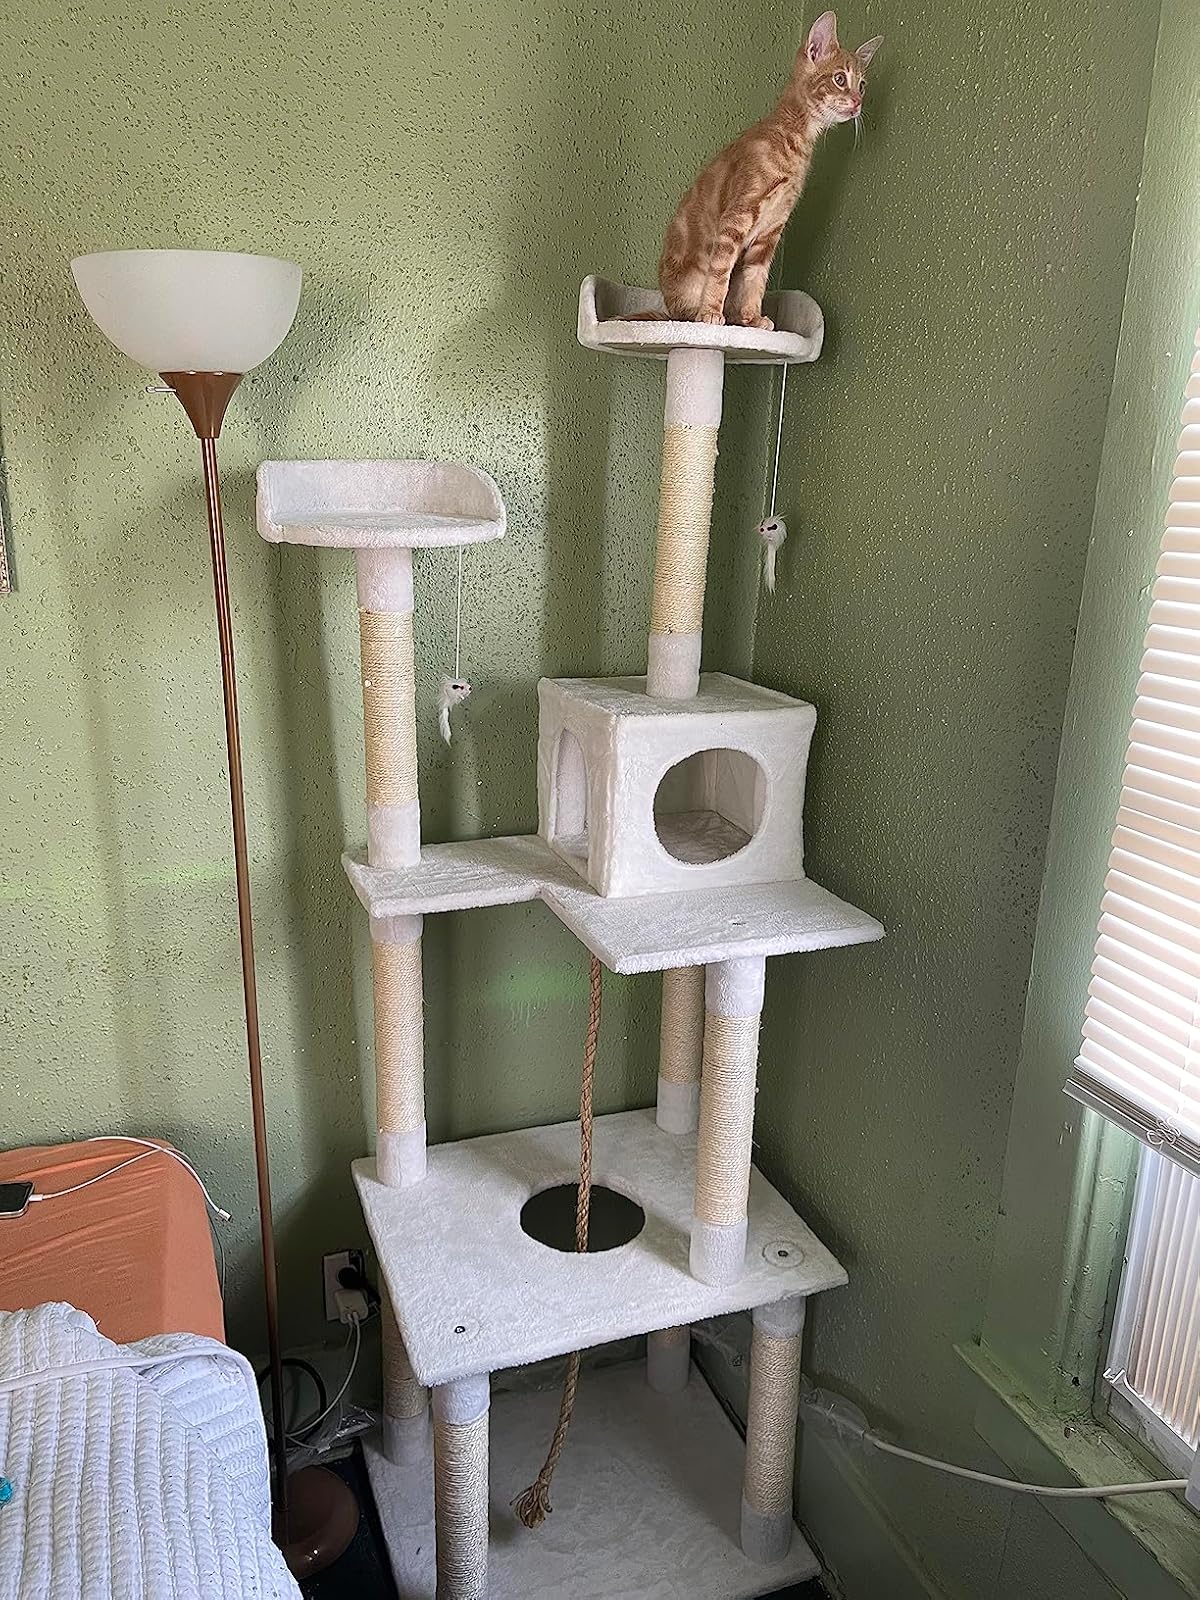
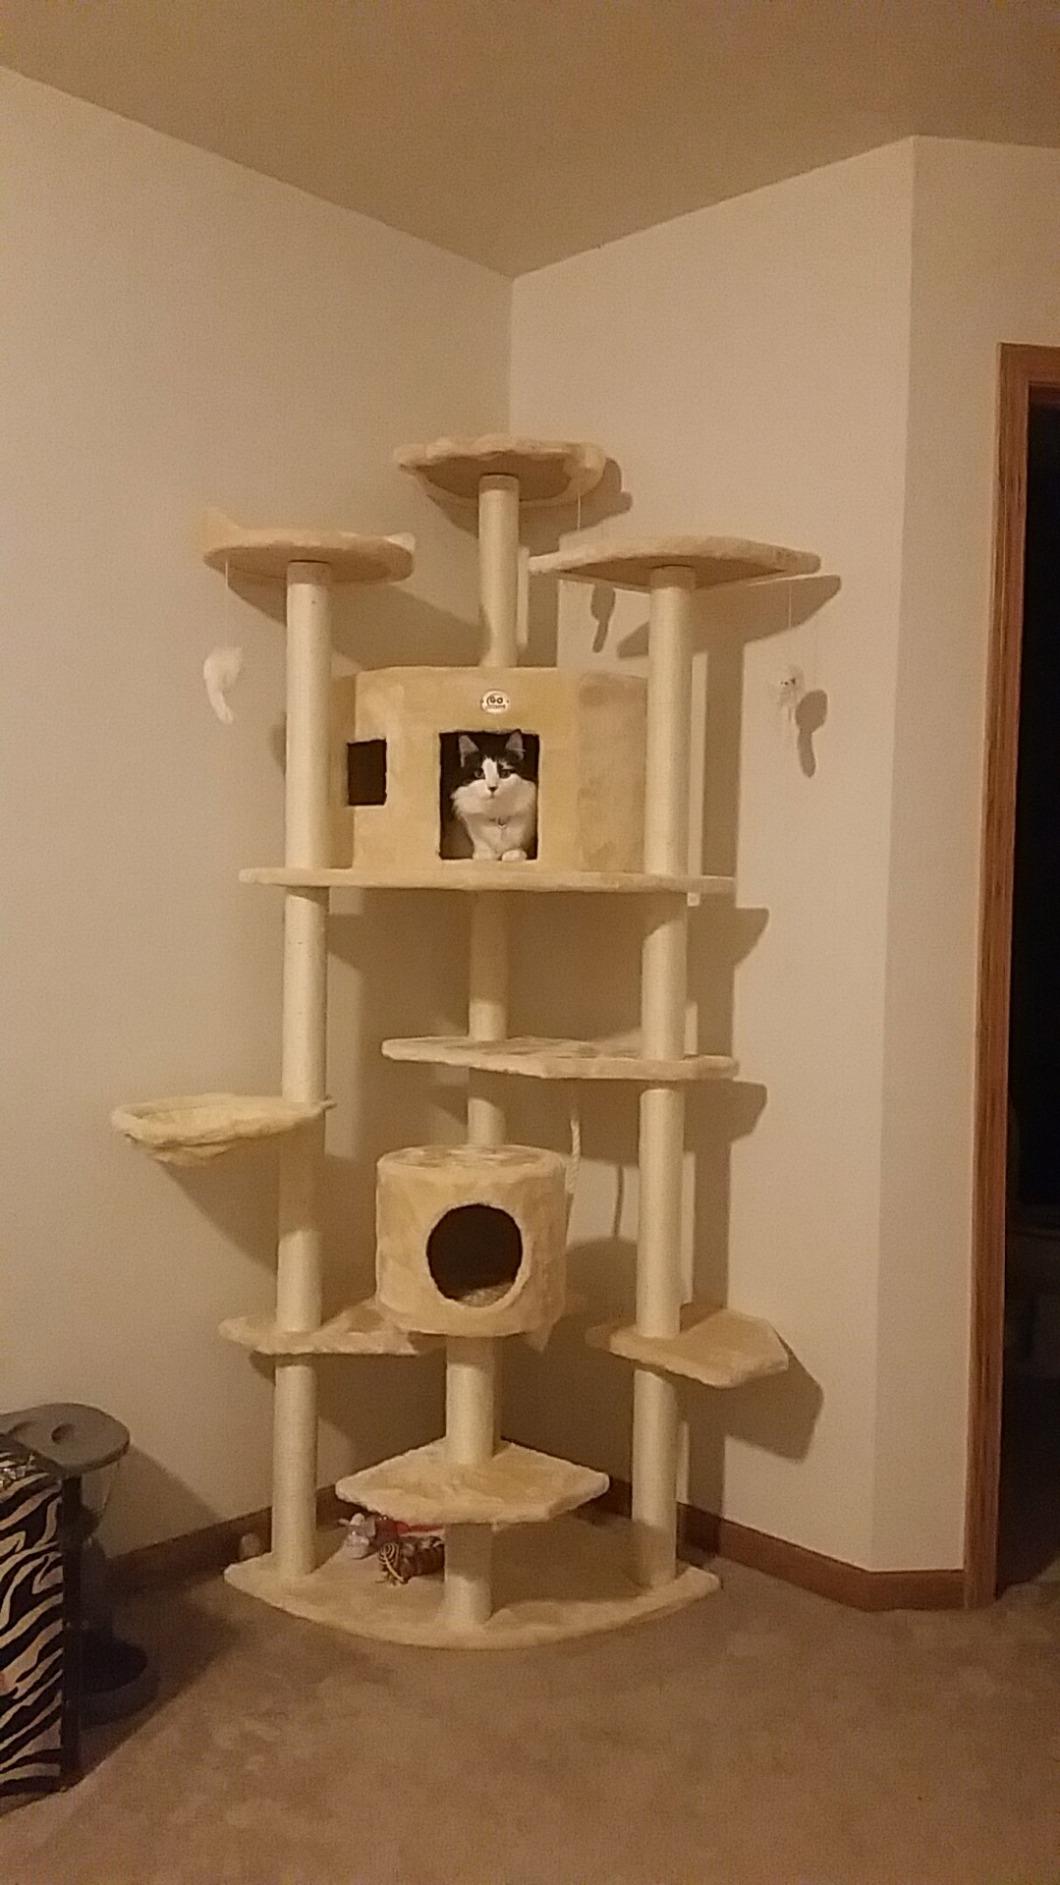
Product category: items_cat tree
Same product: no